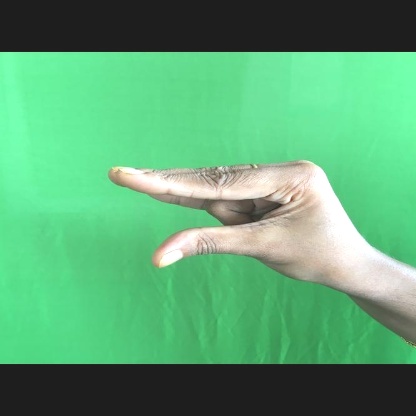
Mudra: Kangulam